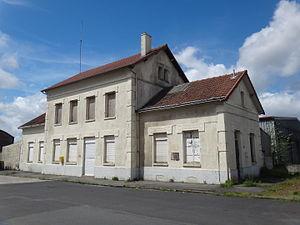
Ancienne gare de Bapaume, Pas-de-Calais, France, en mai 2014.
Le chemin de fer d'Achiet à Bapaume et Marcoing a fonctionné entre 1871 et 1969, dans les départements du Nord et du Pas-de-Calais.
La gare de Bapaume est une ancienne gare ferroviaire française de la ligne d'Achiet à Marcoing, située près du centre-ville de Bapaume, ainsi qu'à proximité de la commune d'Avesnes-lès-Bapaume, dans le département du Pas-de-Calais, en région Hauts-de-France.